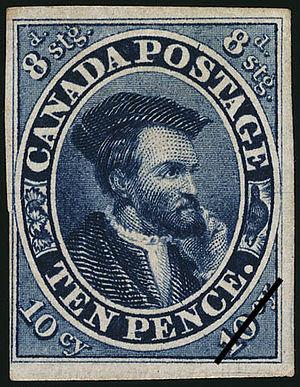
Timbre poste de la province du Canada
L'histoire postale et philatélique du Canada concerne les territoires qui ont formé le Canada d'aujourd'hui. Avant de joindre la confédération canadienne, les colonies britanniques qu'étaient la Colombie-Britannique et l'île de Vancouver, l'Ile-du-Prince-Edouard, la Nouvelle-Écosse, le Nouveau-Brunswick et Terre-Neuve ont émis des timbres à leur nom.